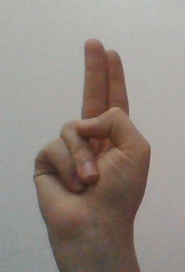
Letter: taa